Roberta I. Shaffer

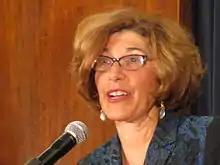
Roberta I. Shaffer (2014)

Roberta Ivy Shaffer (born November 27, 1953) is an American librarian and attorney and is the former Director of the Law Library of Congress.